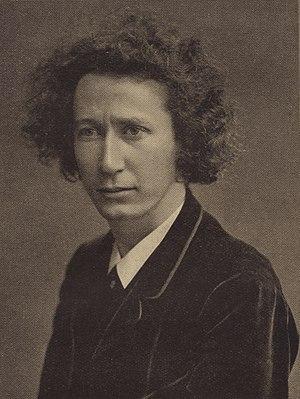
Cette liste de pianistes classiques par école, illustre la filiation de l'enseignement de pianiste dans l'ordre historique au cours du XIXᵉ siècle et début du XXᵉ siècle. Elle peut être retracée, pour la majorité des pianistes, en quelques chaînons dans les écoles classiques connues.